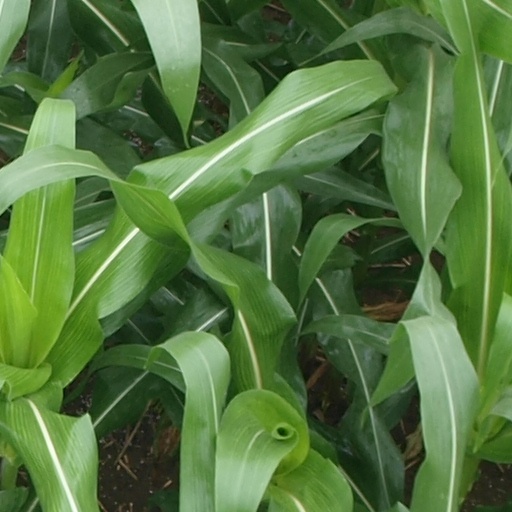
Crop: maize; corn